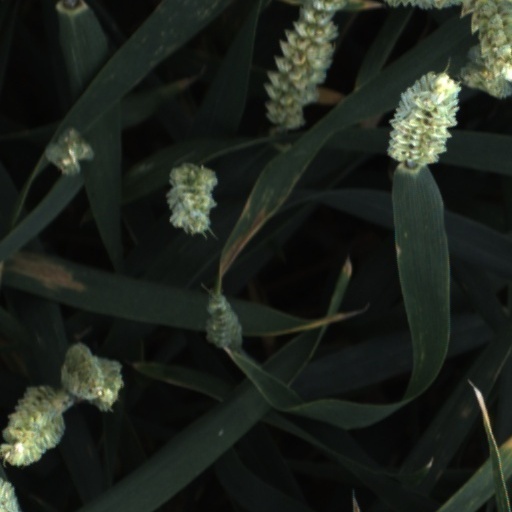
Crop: wheat